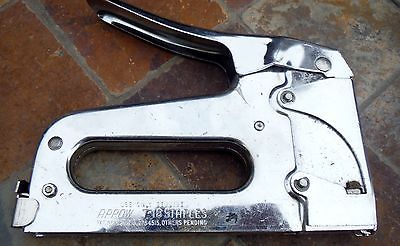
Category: stapler